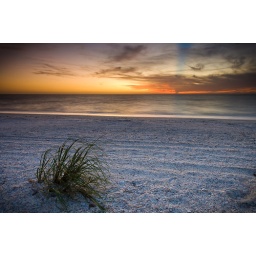
I have no idea what that blue streak in the sky is, but it was really there.